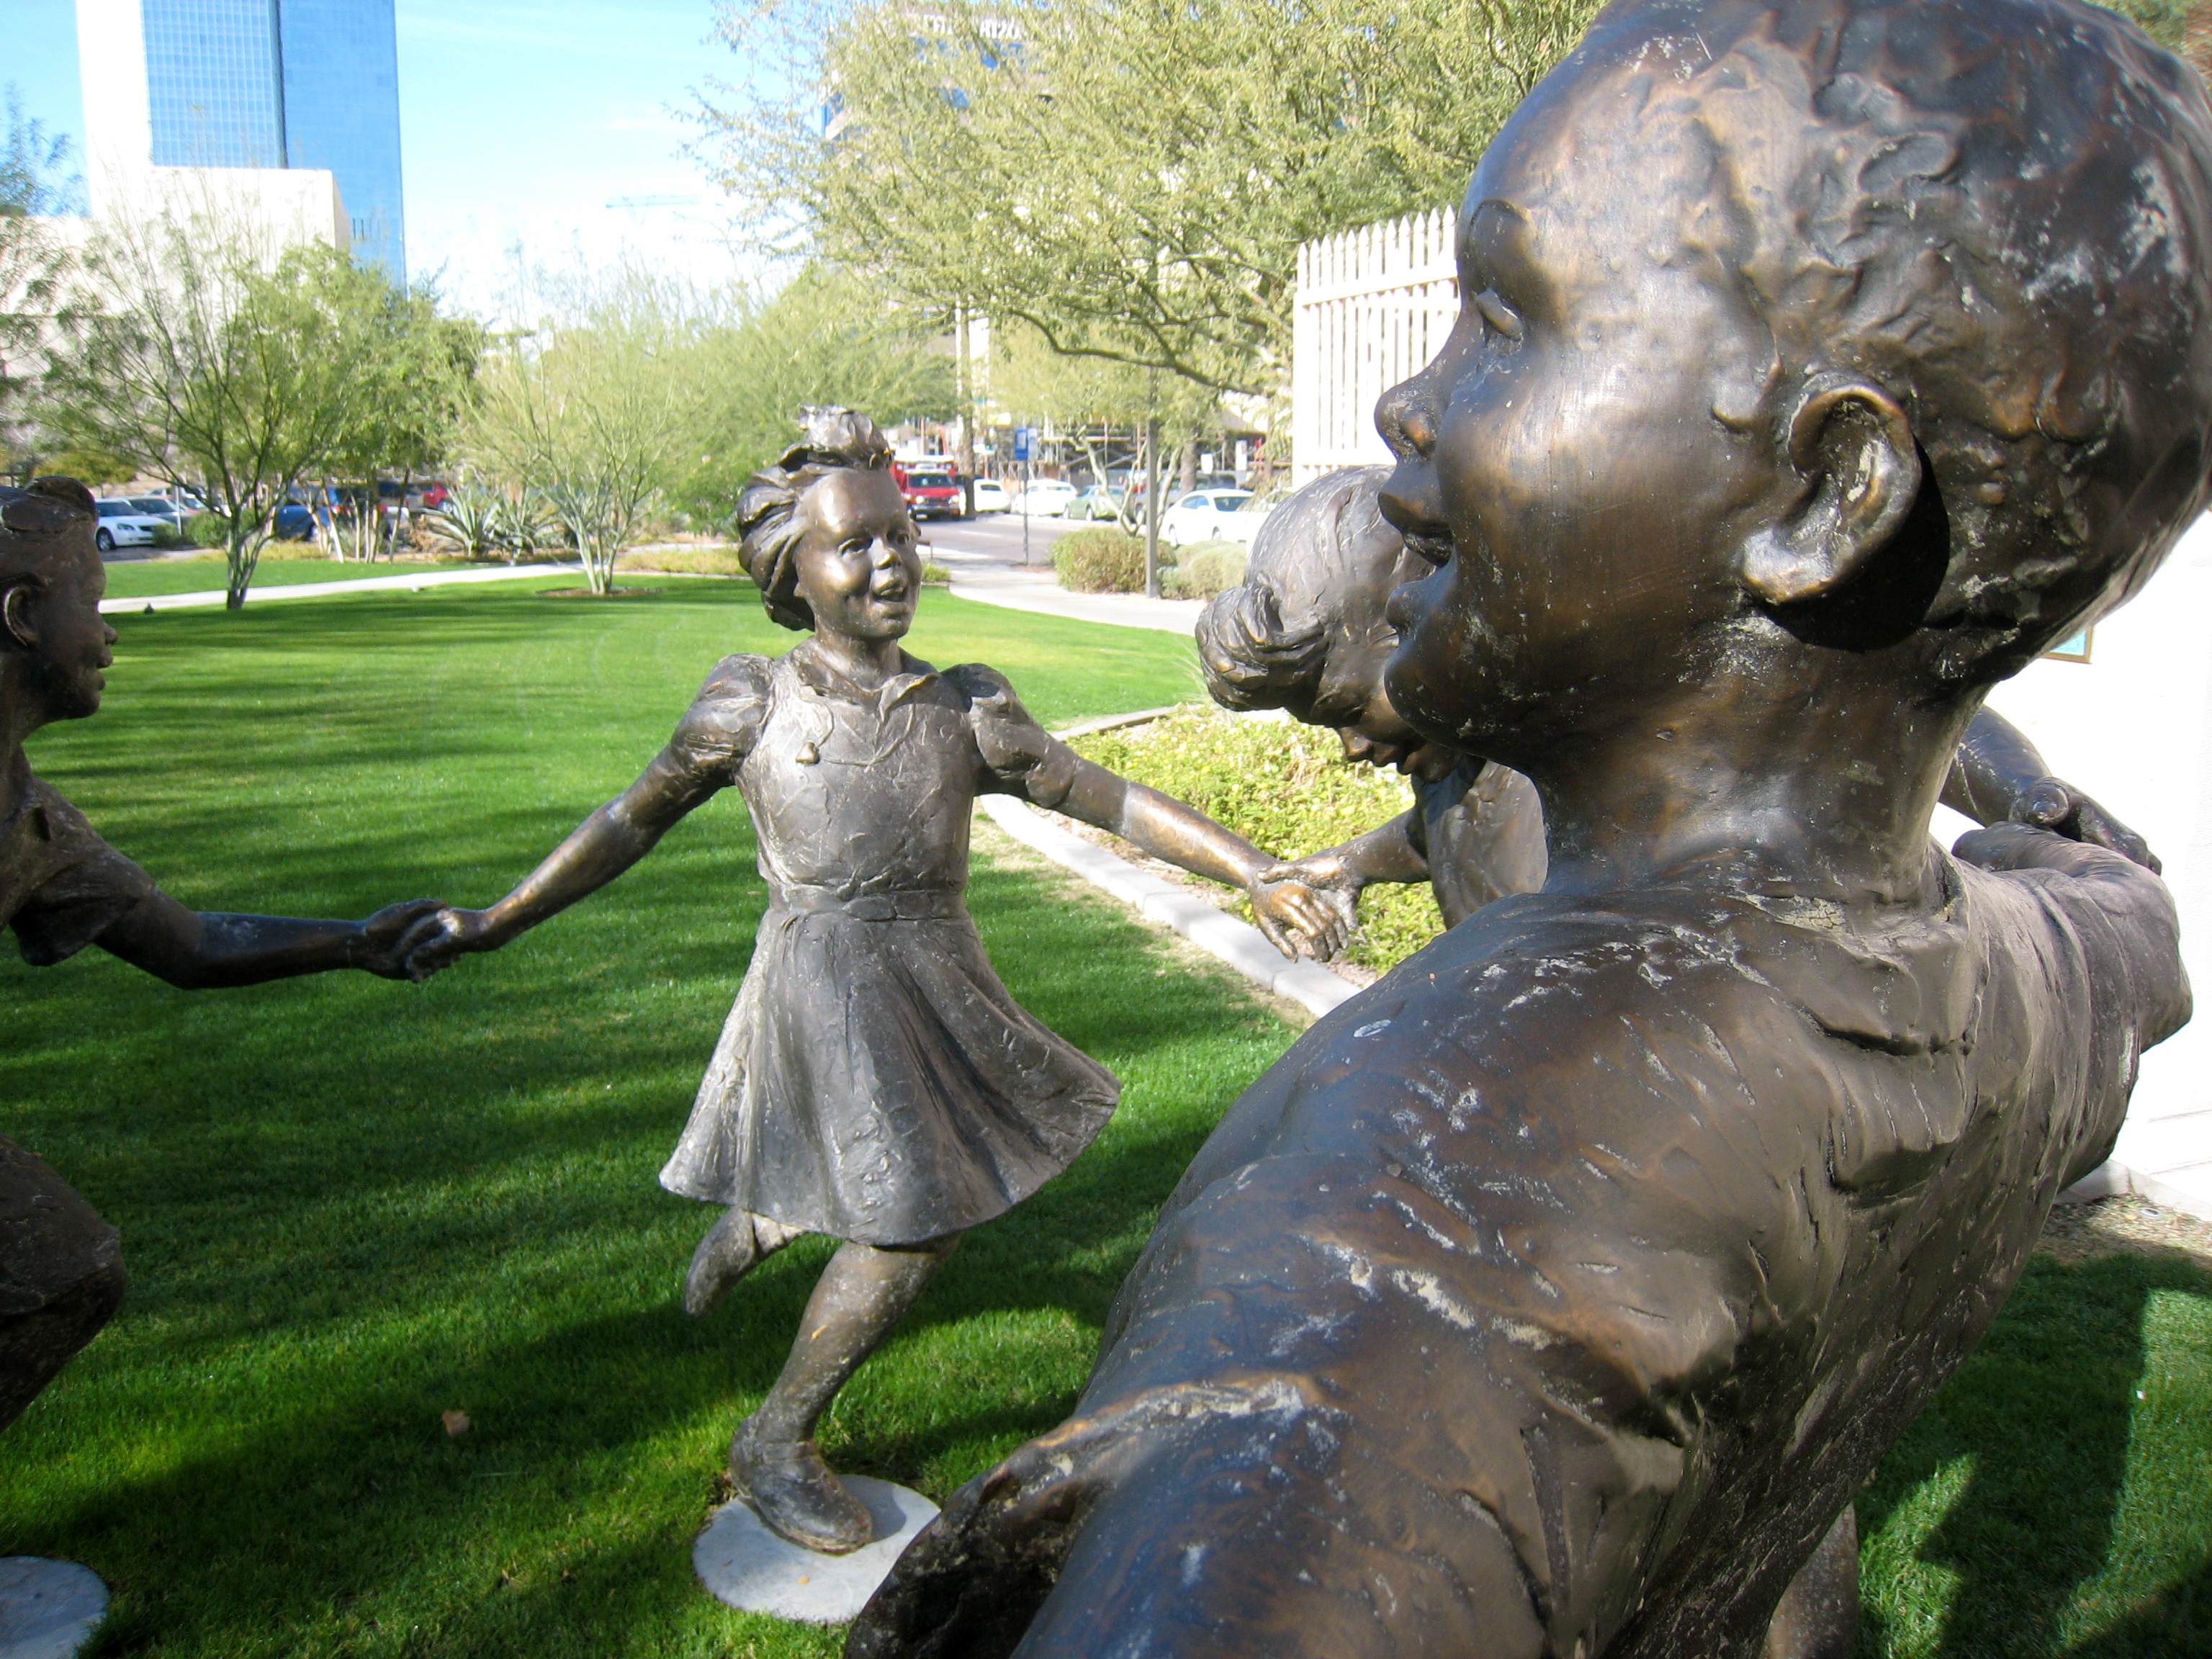
monument, statue, garden, sculpture, art, happy, phoenix, water feature